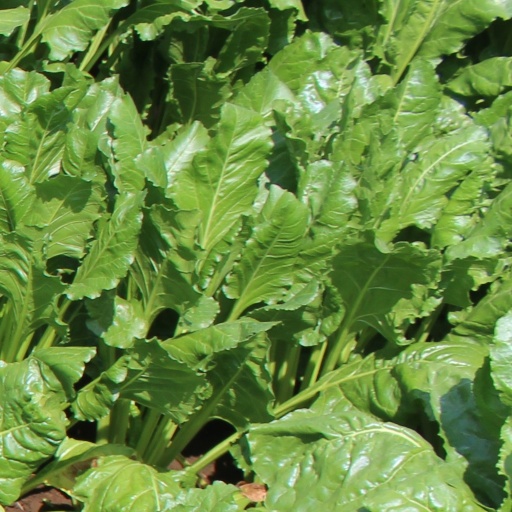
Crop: sugar beet